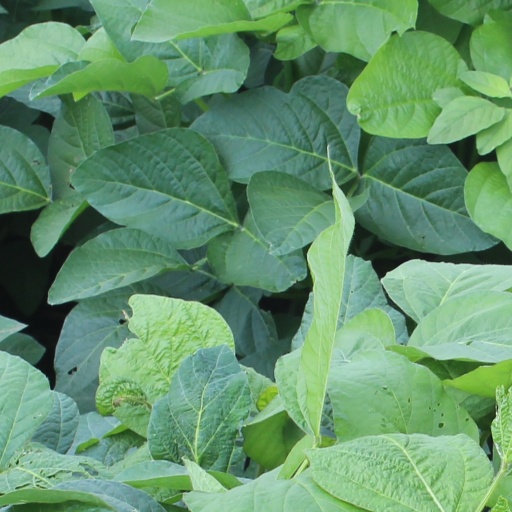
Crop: soybean